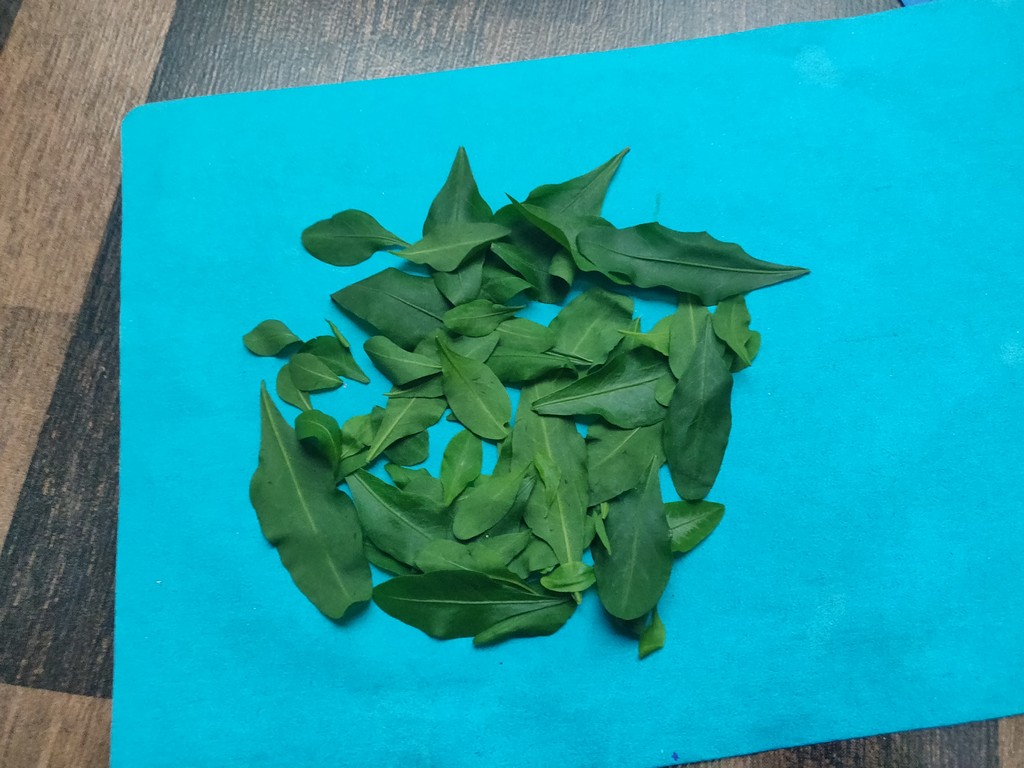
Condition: Healthy
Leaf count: multiple
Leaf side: unknown